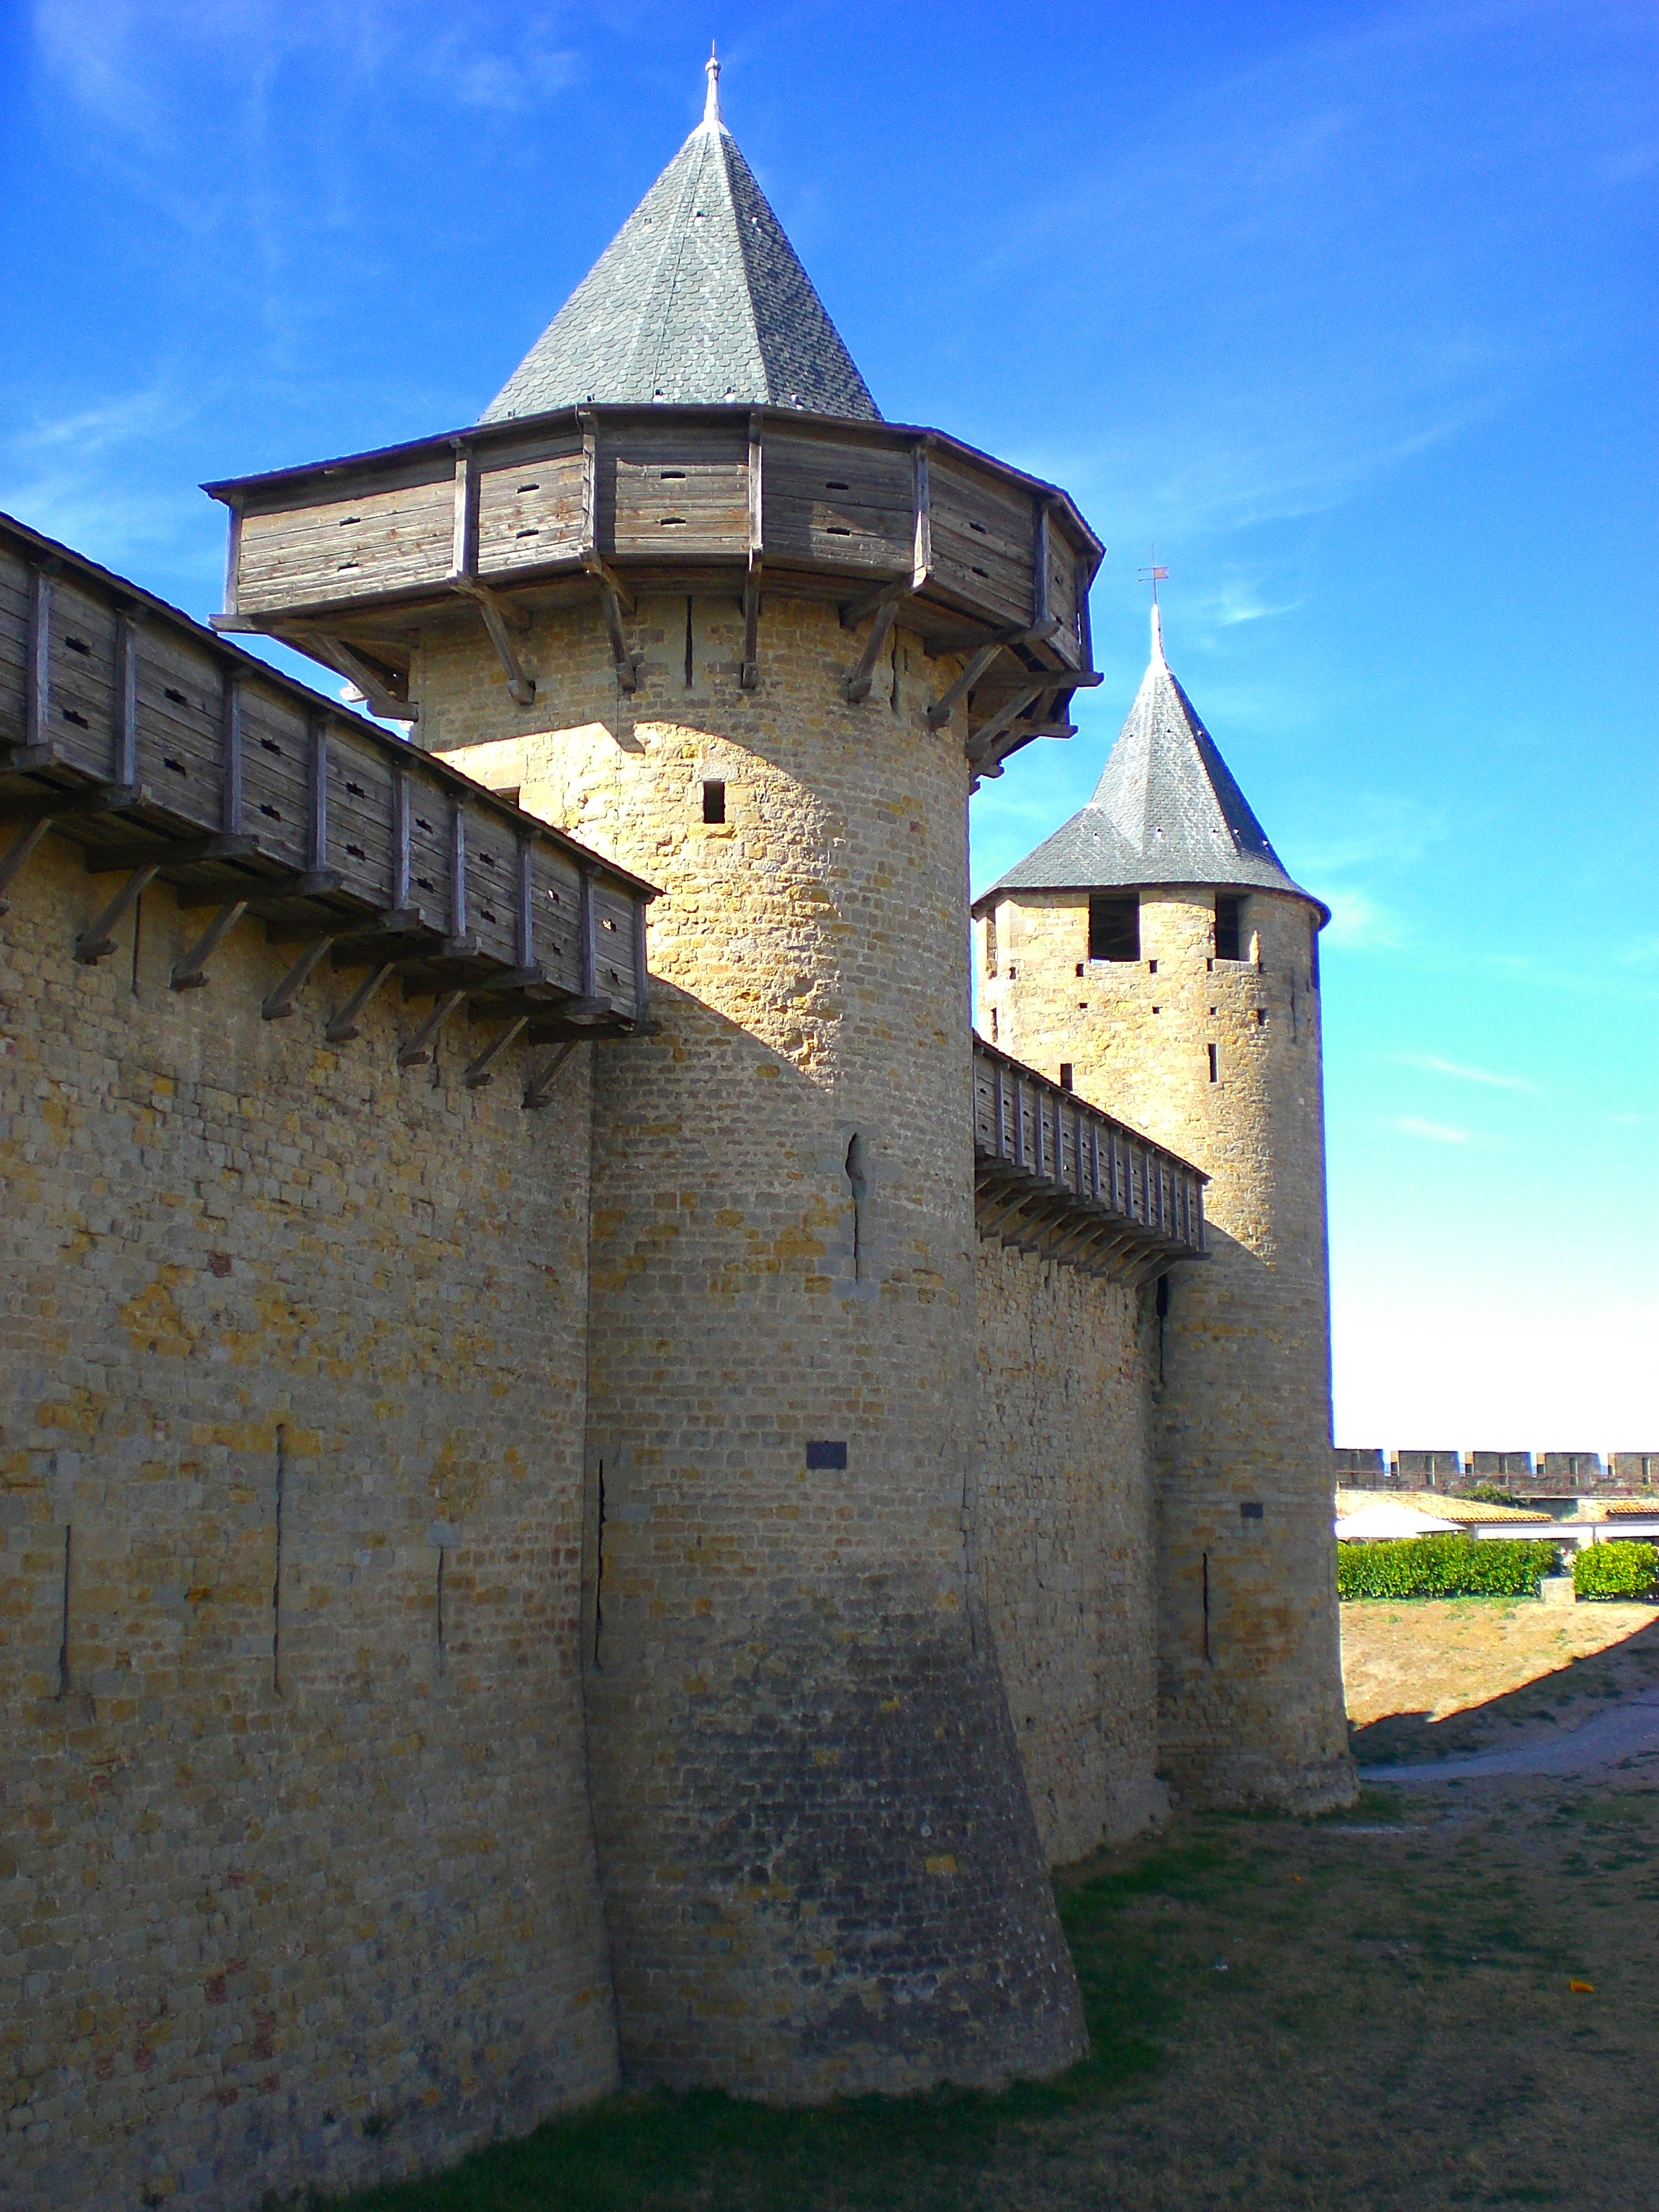
town, building, chateau, wall, village, tower, castle, chapel, fortification, fortress, monastery, historically, defense, watchtower, defensive tower